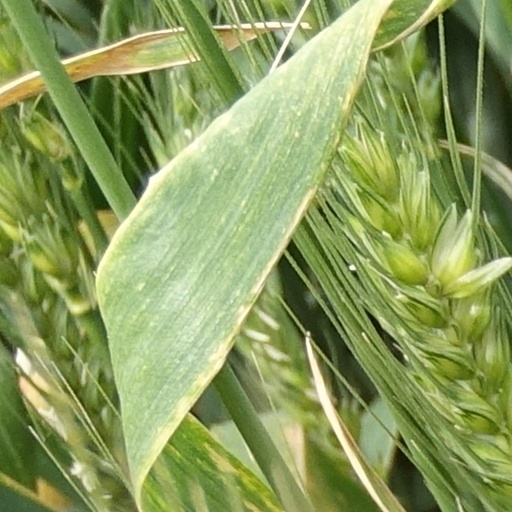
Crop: wheat